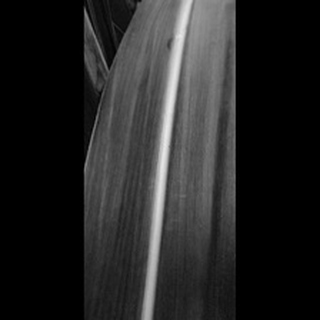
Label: healthy_sugarcane